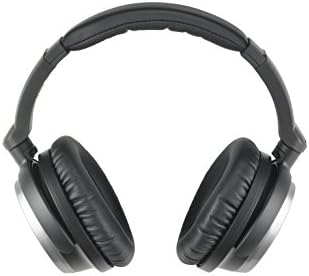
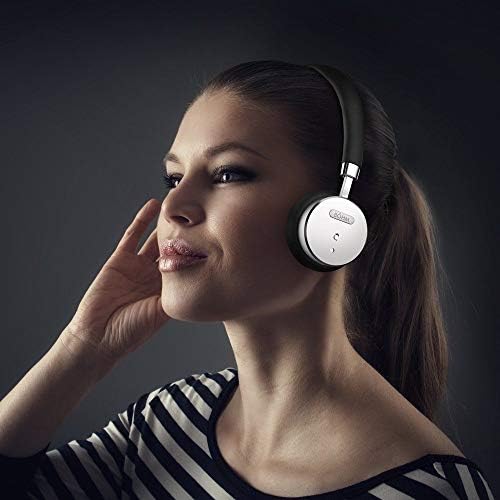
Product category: headphones
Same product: no